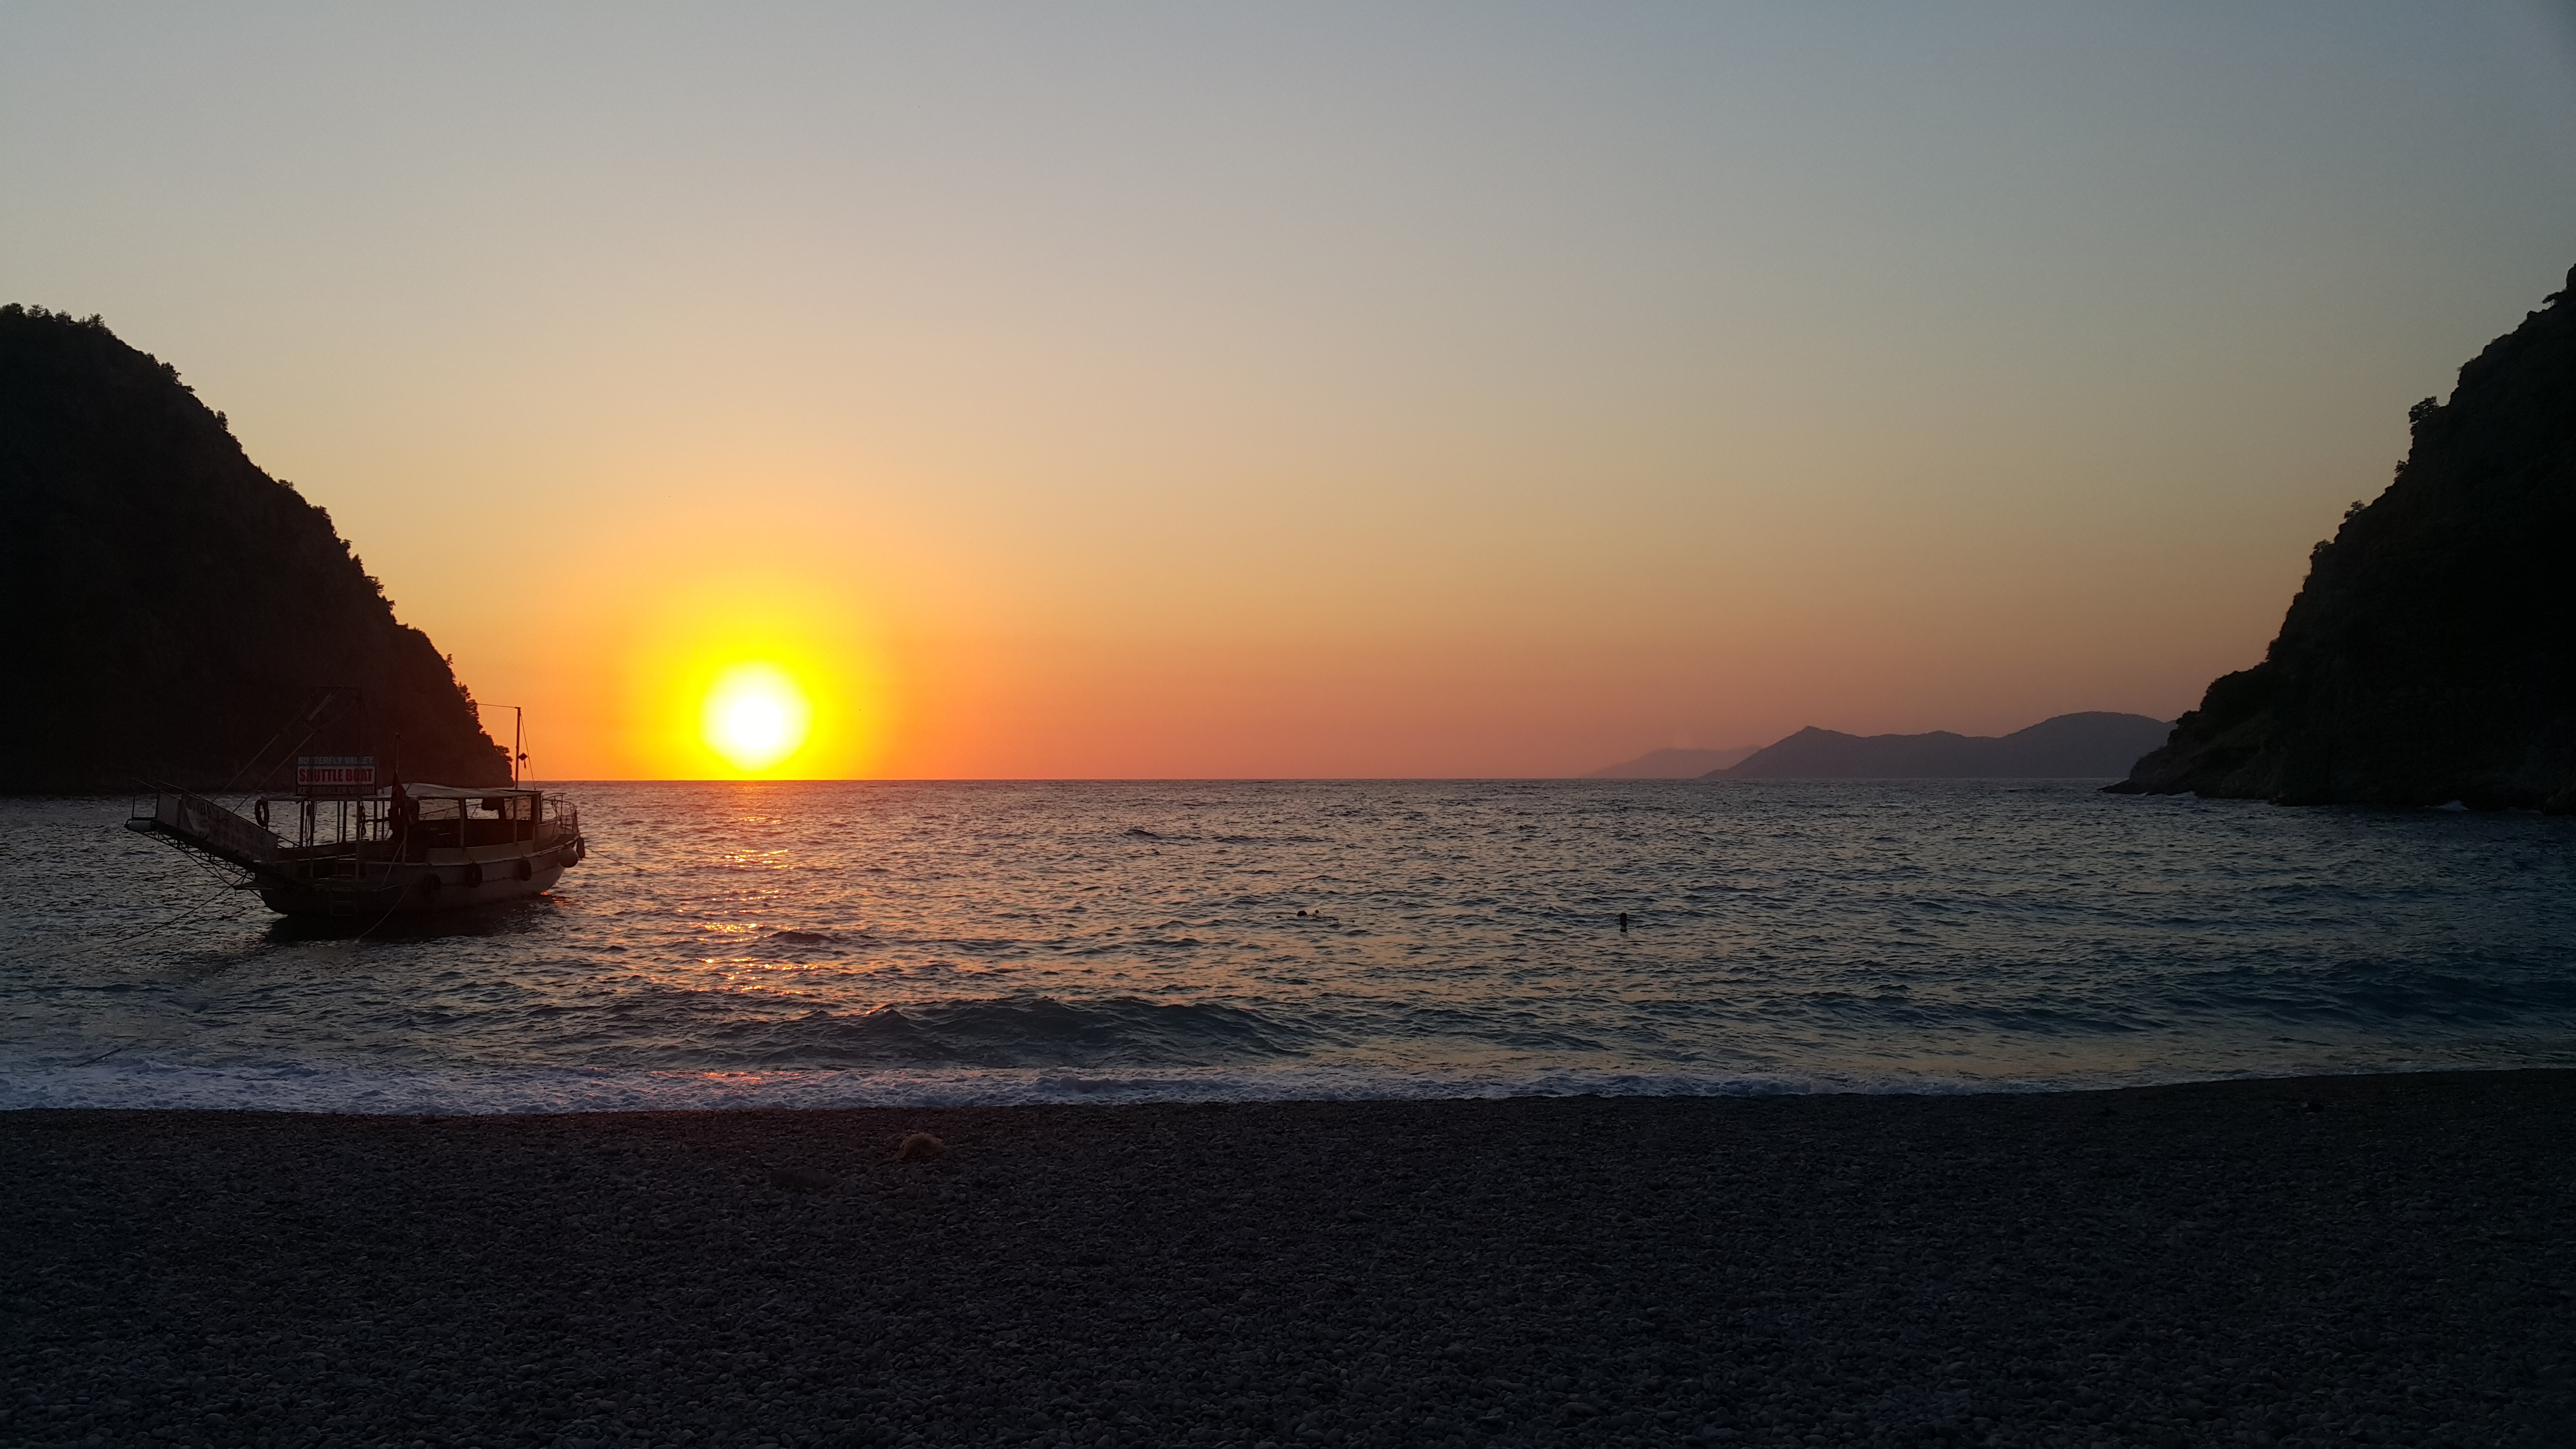
body of water, sky, sea, horizon, ocean, sunset, coast, afterglow, sunrise, rock, evening, dusk, sun, coastal and oceanic landforms, morning, headland, water, sound, calm, vacation, beach, wave, tropics, cloud, cliff, landscape, stack, skerry, bay, sunlight, tourism, promontory, cape, dawn, wind wave, island, vehicle, formation, klippe, channel, boat